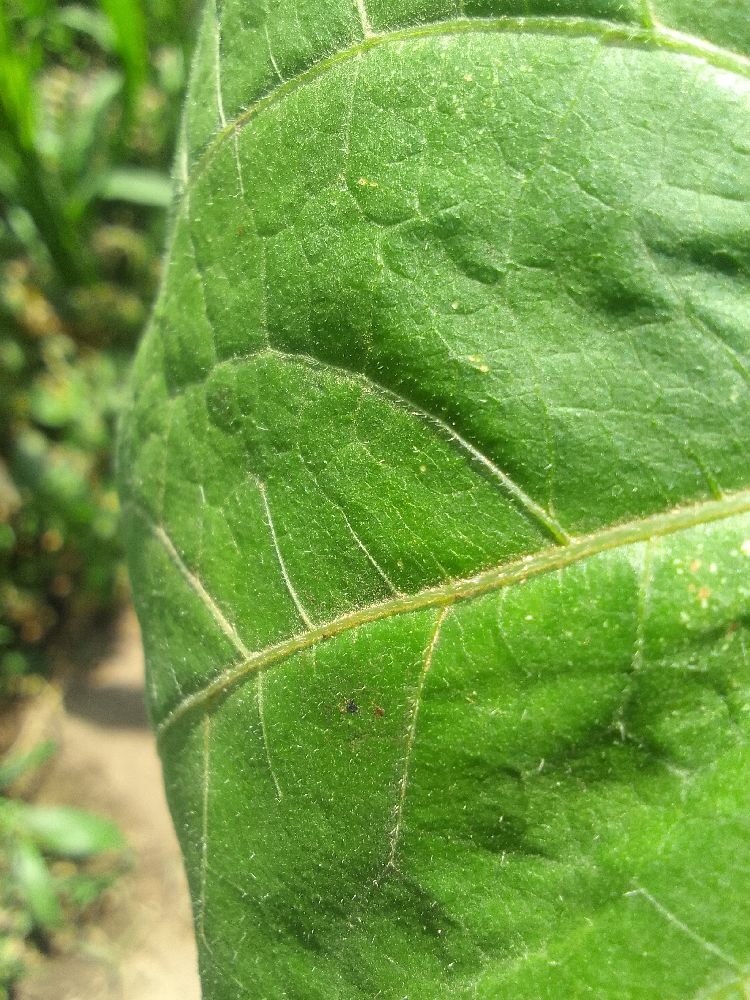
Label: healthy